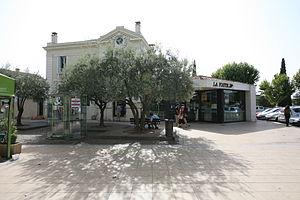
Poste, Vaison-la-Romaine France
Vaison-la-Romaine est une commune française située dans le département de Vaucluse, en région Provence-Alpes-Côte d'Azur.